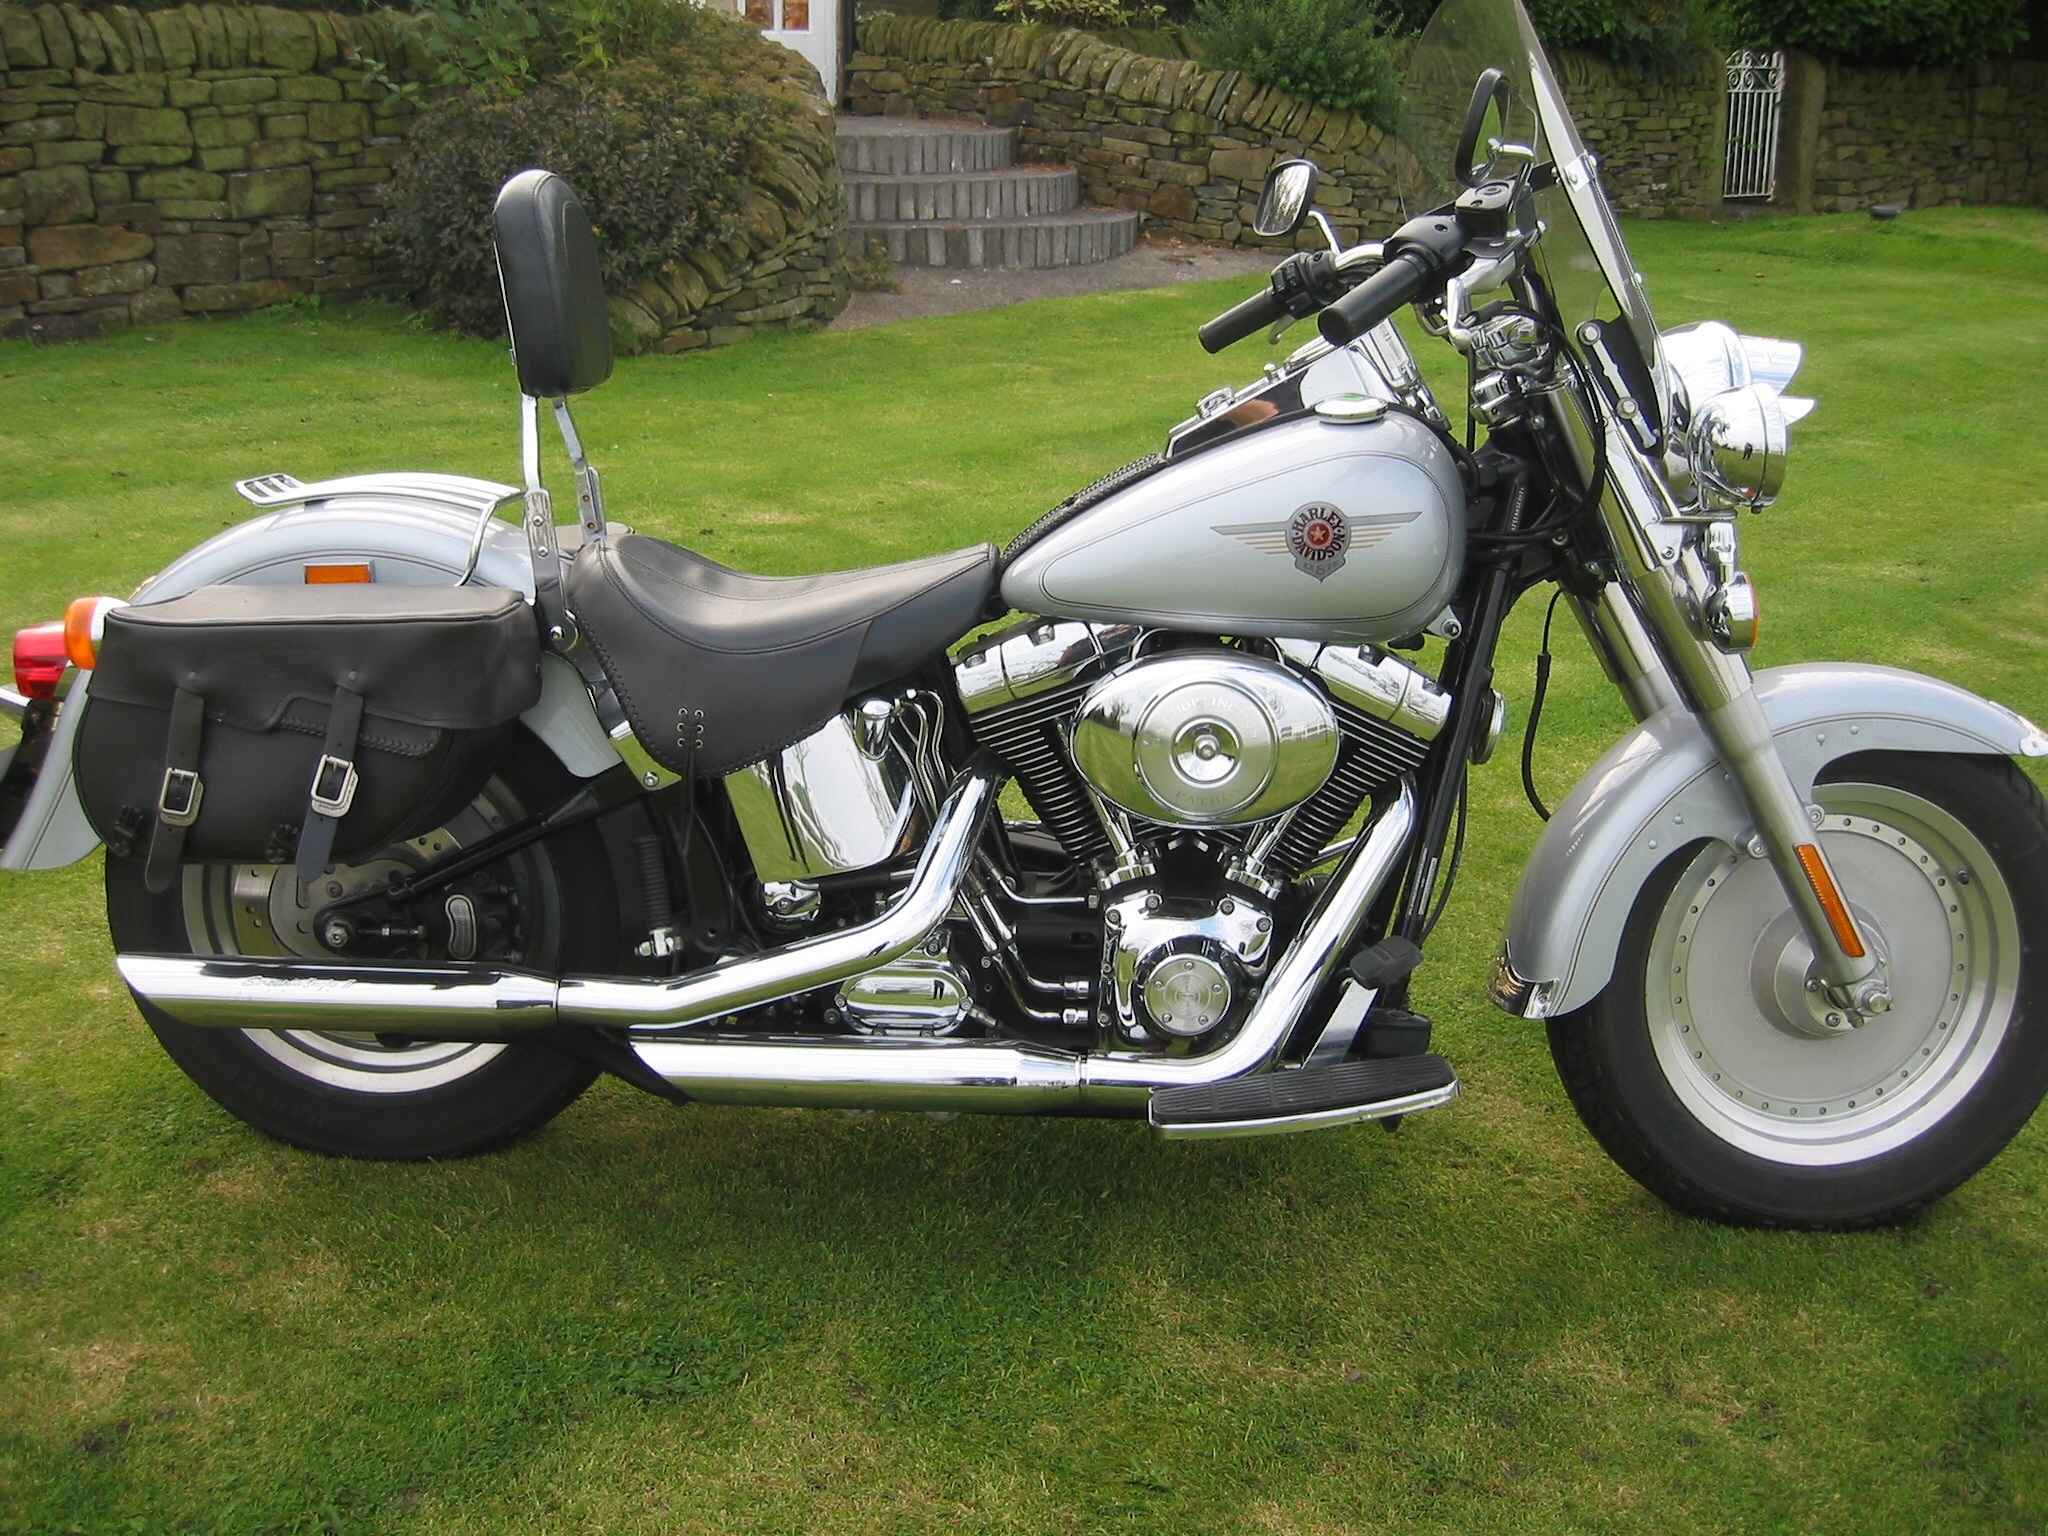
car, wheel, vehicle, motorcycle, motor vehicle, davidson, chopper, harley, cruiser, motorcycling, land vehicle, automotive exterior